Jonathan Pollard

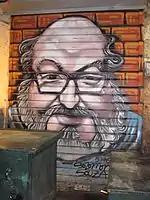
Spray-paint portrait of Pollard at the Mahane Yehuda Market, Jerusalem.

Pollard's story inspired the movie "Les Patriotes" ("The Patriots") by French director Éric Rochant in which American actor Richard Masur portrayed a character resembling Pollard.